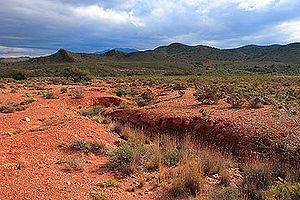
Le Chat à pieds noirs, parfois Chat aux pattes noires, est une espèce de félins sauvages, d'allure trapue au pelage tacheté. Son nom lui vient de ses soles plantaires recouvertes de poils noirs qui le protègent du sol brûlant du désert. Pesant en moyenne moins de deux kilogrammes, c'est l'un des plus petits félins au monde et le plus petit d'Afrique.